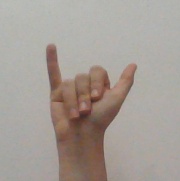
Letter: ya